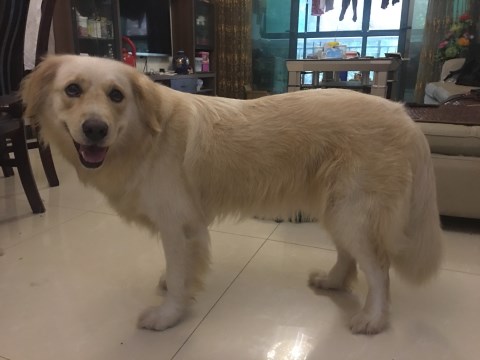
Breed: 5355-n000126-golden_retriever